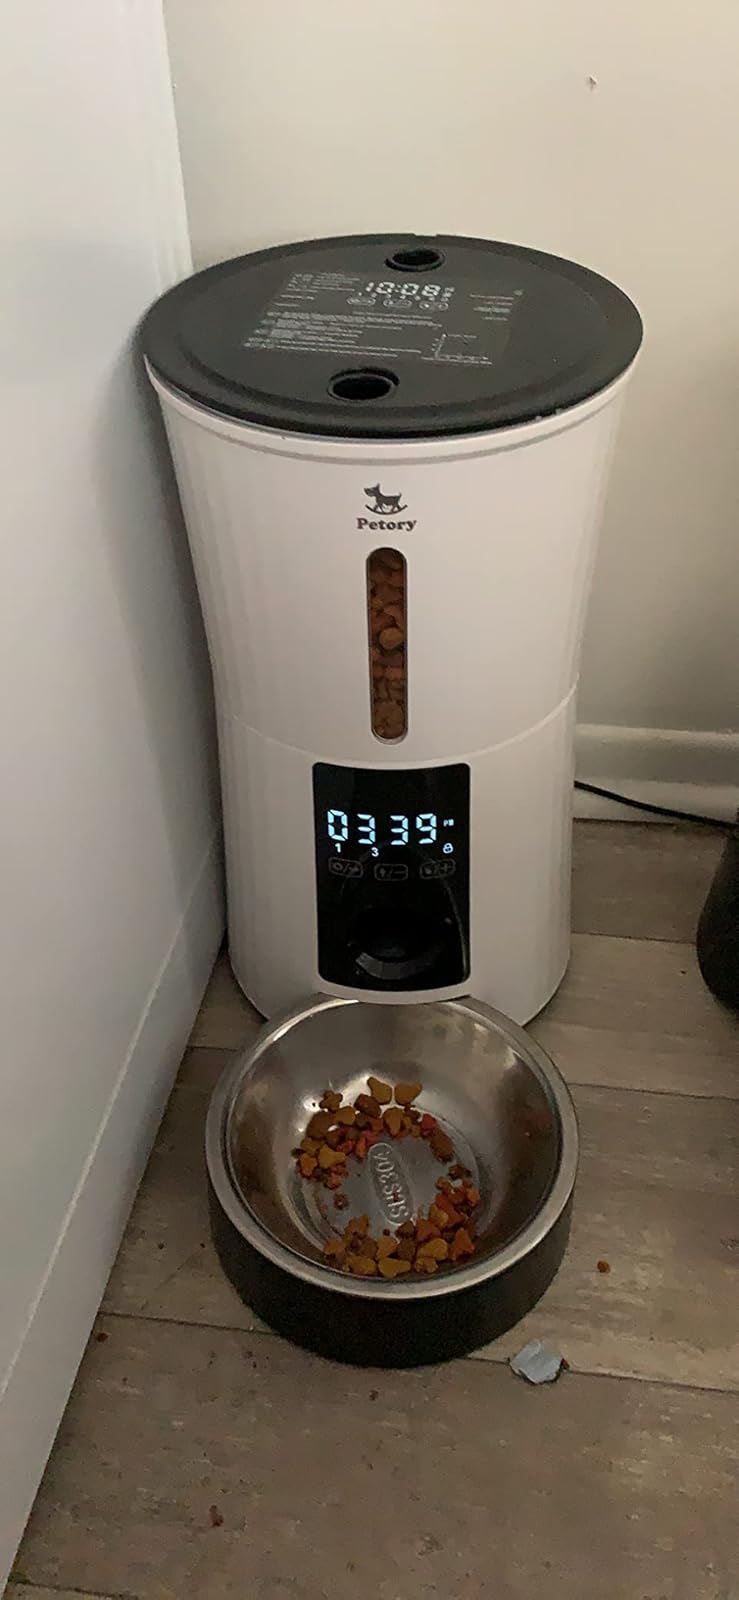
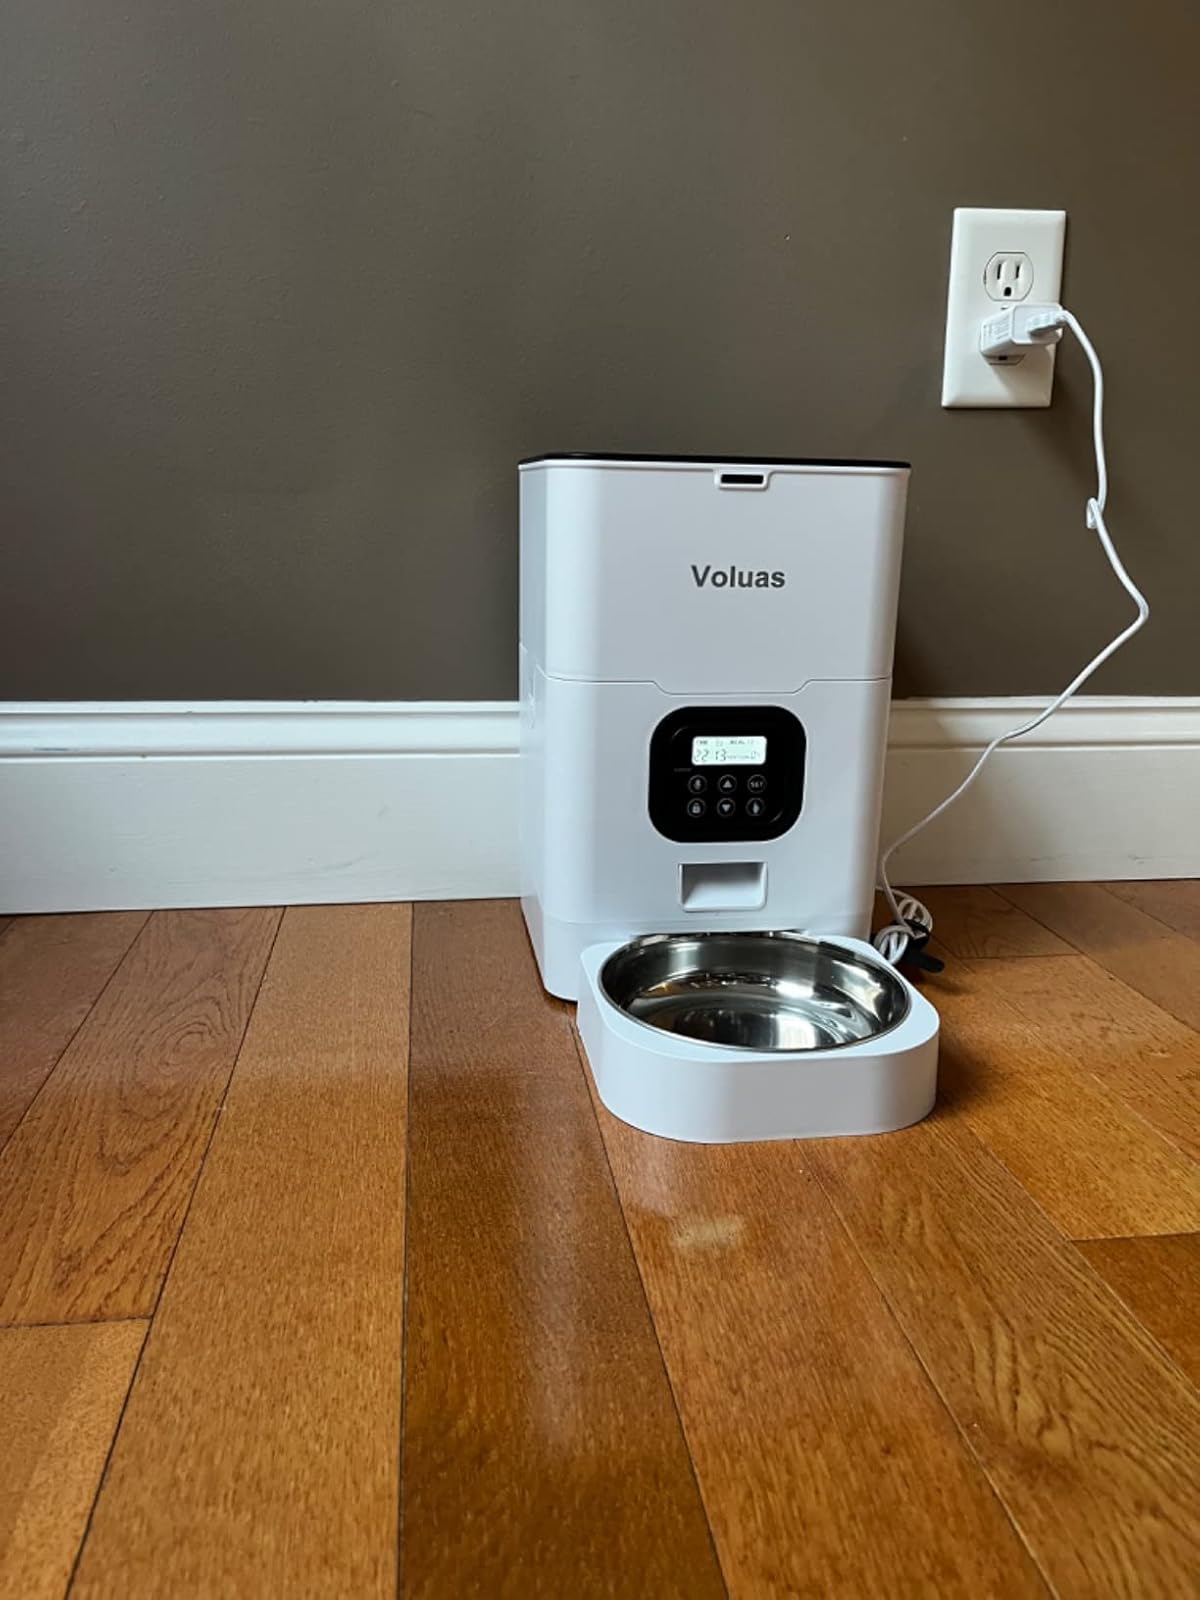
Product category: items_feeder
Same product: no